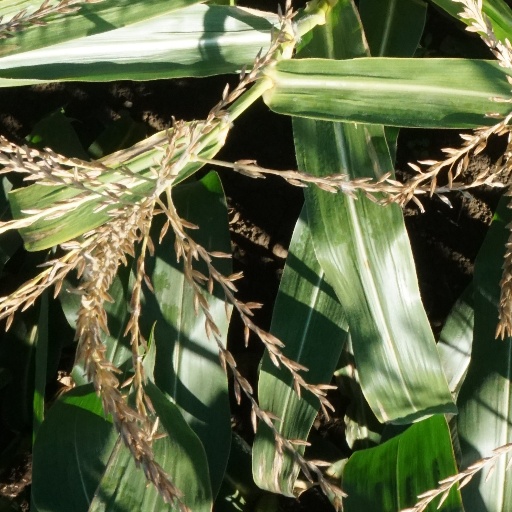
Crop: maize; corn